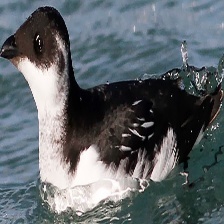
Species: LITTLE AUK
Scientific name: ALLE ALLE